Wildlife of Ladakh

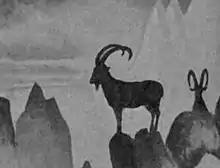
Ibex

The Siberian ibex, also known as the Himalayan ibex, is a species of wild goat found in the high, craggy terrain of Ladakh, one of the snow leopard's top prey choices. Several thousand are believed to inhabit the mountains of Ladakh. The bharal, or "blue sheep", is even more common than the ibex, ranging across the Himalayas from Pakistan's east as far as Sikkim and Bhutan. The bharal is the basis of the snow leopard's diet. The Ladakhi urial, another wild sheep, is a rarer subspecies of urial found at lower elevations, mostly in river valleys; thus, it is often directly in-competition with domesticated grazing animals. They are now rare, numbering about a thousand in the region. The Tibetan argali is a relative of the Marco Polo sheep of the Pamirs. Impressive animals with huge horizontal curving horns, they are extremely rare in Ladakh, numbering only a few hundred, but they do have a wide range throughout mountainous areas of the Chinese provinces of Xinjiang, Qinghai, and Gansu. The habitat of the extremely rare Tibetan gazelle is near the Tibetan border in southeastern Ladakh. The Himalayan musk deer is extremely elusive, and has not been seen in Ladakh for decades, if not generations.